1919 London County Council election

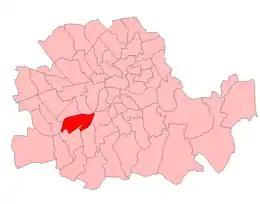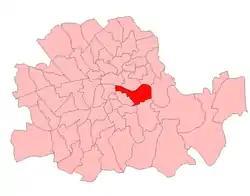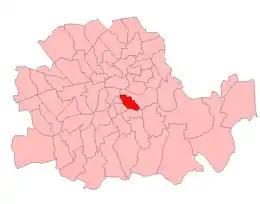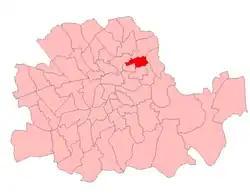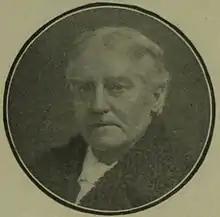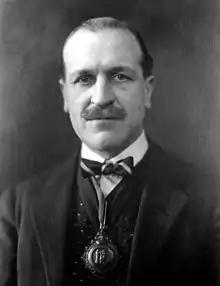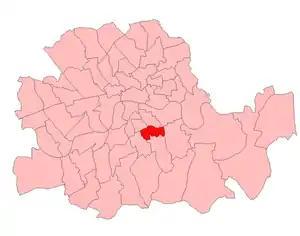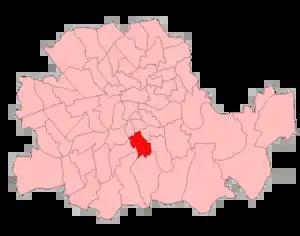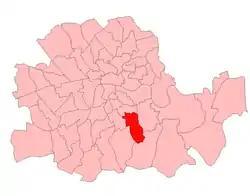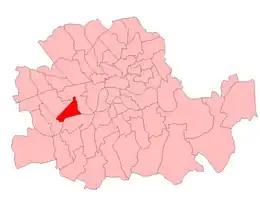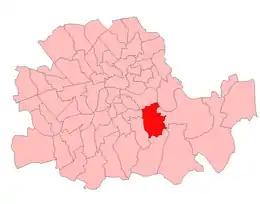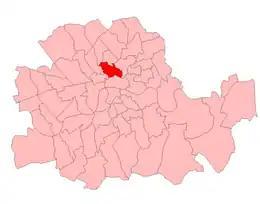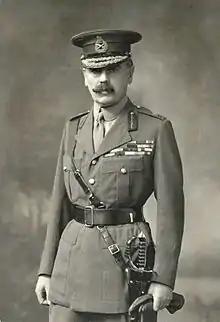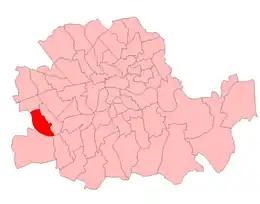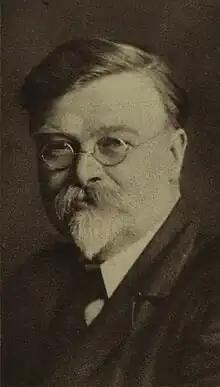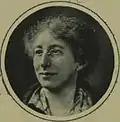
Battersea North
Rotherhithe
Bermondsey West
Bethnal Green N E
Headlam
Fremantle
Camberwell North
Camberwell North West
Peckham
Chelsea
Deptford
Finsbury
Lloyd
Fulham West
Hume
Adler
Hackney North
Hackney South
Hammersmith North
Hammersmith South
Hampstead
Percy
Islington East
Islington North
Islington South
Islington West
Kensington North
Kensington South
Brixton
Gosling
Lambeth North
Norwood
Lewisham East
Lewisham West
Paddington North
Paddington South
Bow and Bromley
Poplar South
St Marylebone
St Pancras North
St Pancras South East
St Pancras South West
Shoreditch
Southwark North
Southwark South East
Limehouse
Mile End
Whitechapel & St George's
Stoke Newington
Balham and Tooting
Wandsworth Central
Clapham
Putney
Streatham
Abbey
St George's
Woolwich East
Woolwich West

In addition to the 124 councillors the council consisted of 20 county aldermen. Aldermen were elected by the council, and served a six-year term. Half of the aldermanic bench were elected every three years following the triennial council election. After the elections, there were eleven Aldermanic vacancies and the following Alderman were appointed by the newly elected council;